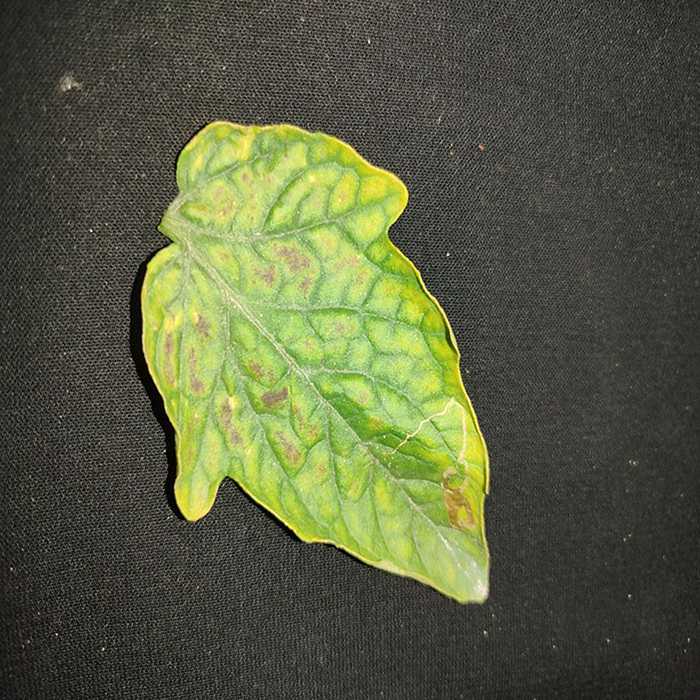
Plant: Tomato
Label: Tomato spotted wilt